Jinsha, Kinmen

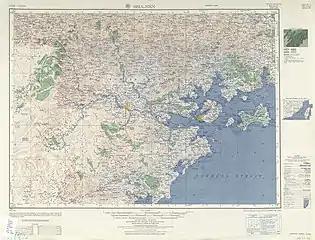
Map including the Jinsha Township area (1954)

Jinsha has a population of 20,689 (February 2023) and an area of . The township is the second largest by area of the six townships of Kinmen County. The township includes Cao Islet (Ts'ao Hsü), Hou Islet, and other small islets.